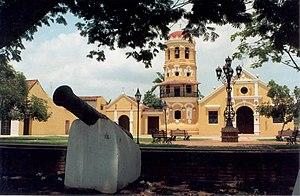
Santa Cruz de Mompox, Mompox ou Mompós, est une municipalité située au nord de la Colombie, dans le département de Bolívar, qui a su conserver son aspect colonial.